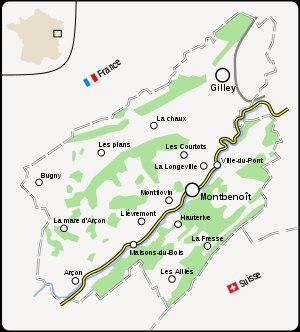
Le Saugeais est une micronation autoproclamée, composée de onze communes situées dans le Haut-Doubs en France, et réunies en une « république héréditaire » baptisée République libre du Saugeais. Montbenoît est la capitale de ce territoire d'une superficie de cent vingt-huit kilomètres carrés.